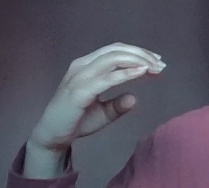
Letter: jeem